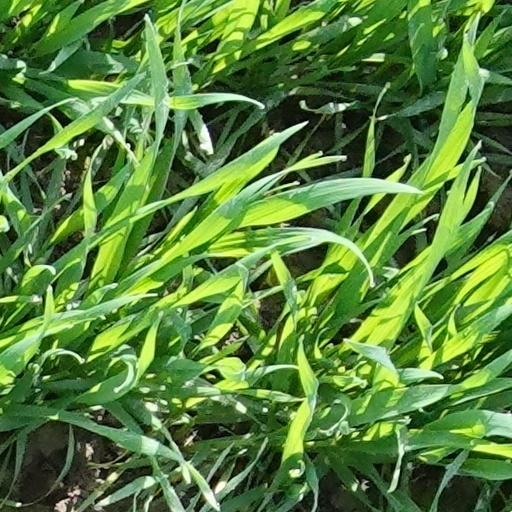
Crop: wheat